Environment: real
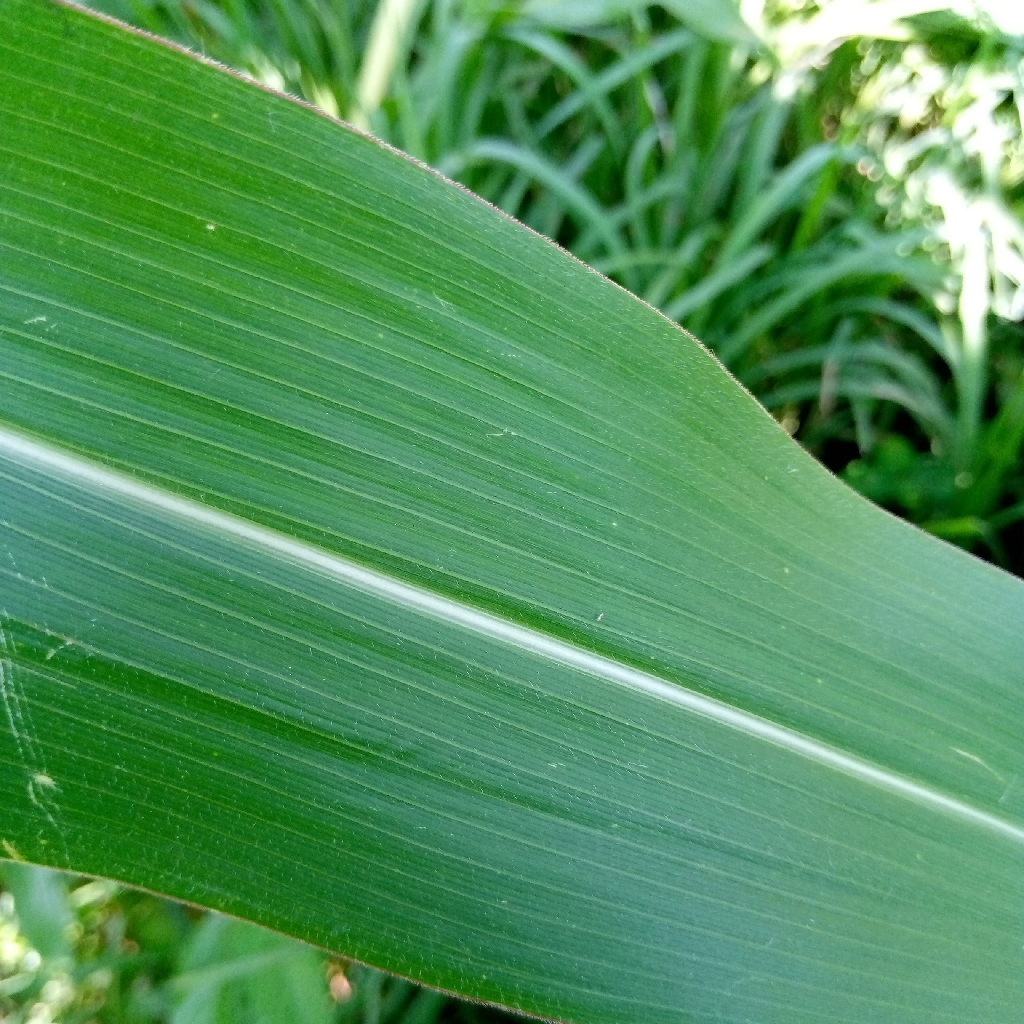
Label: healthy